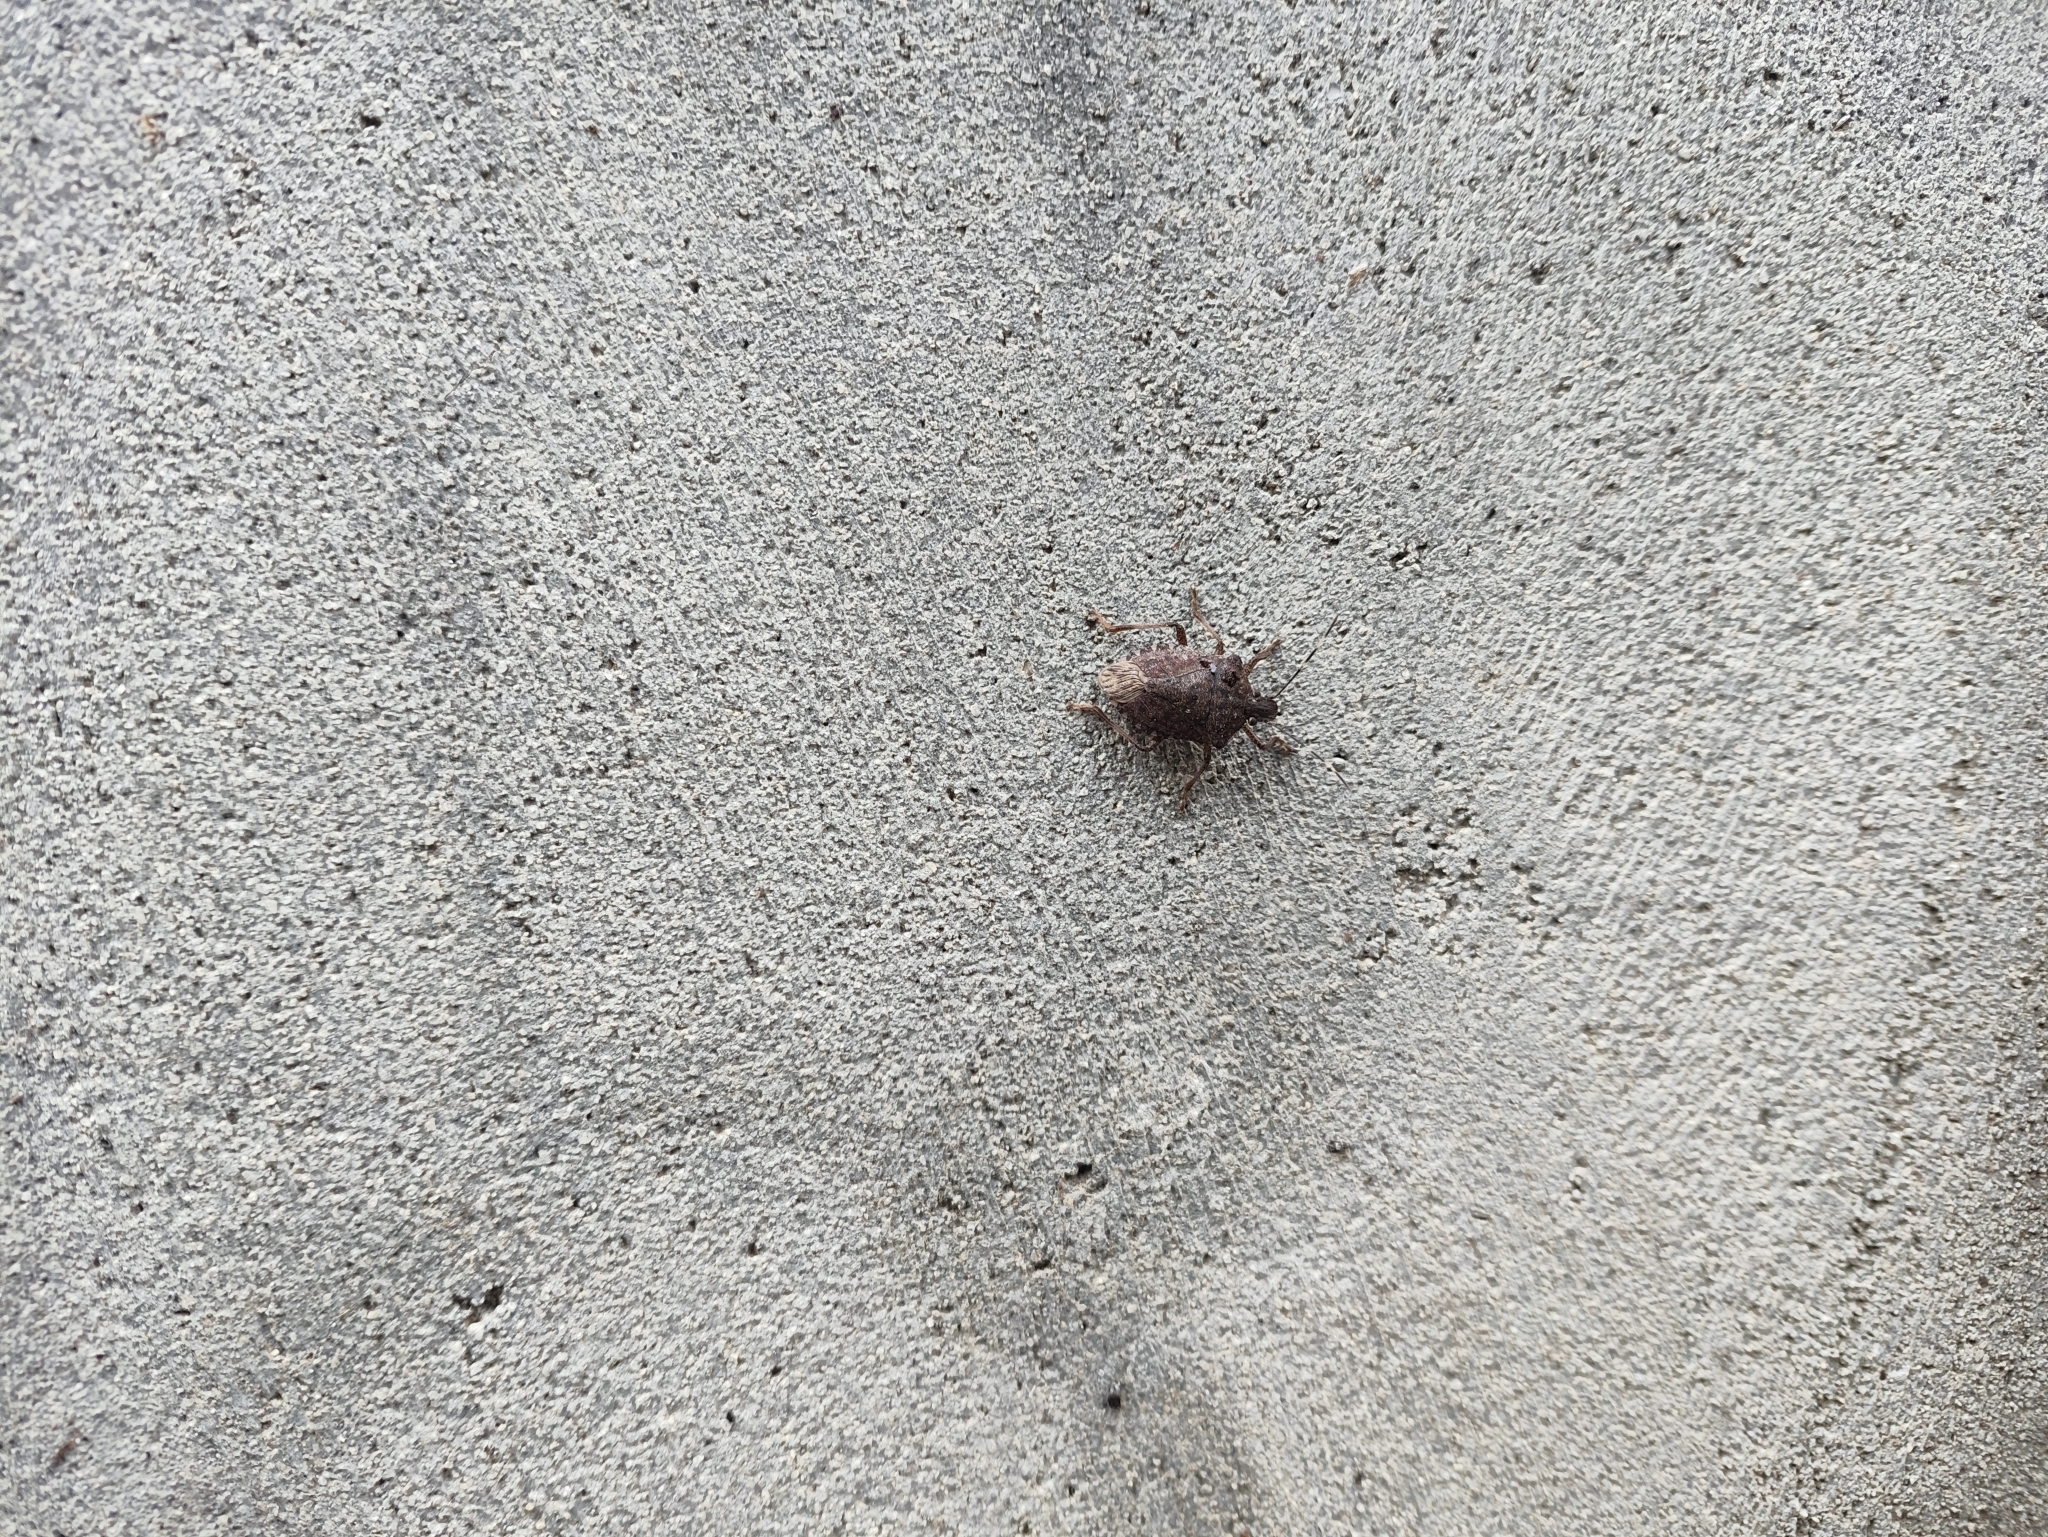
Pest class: stink_bug